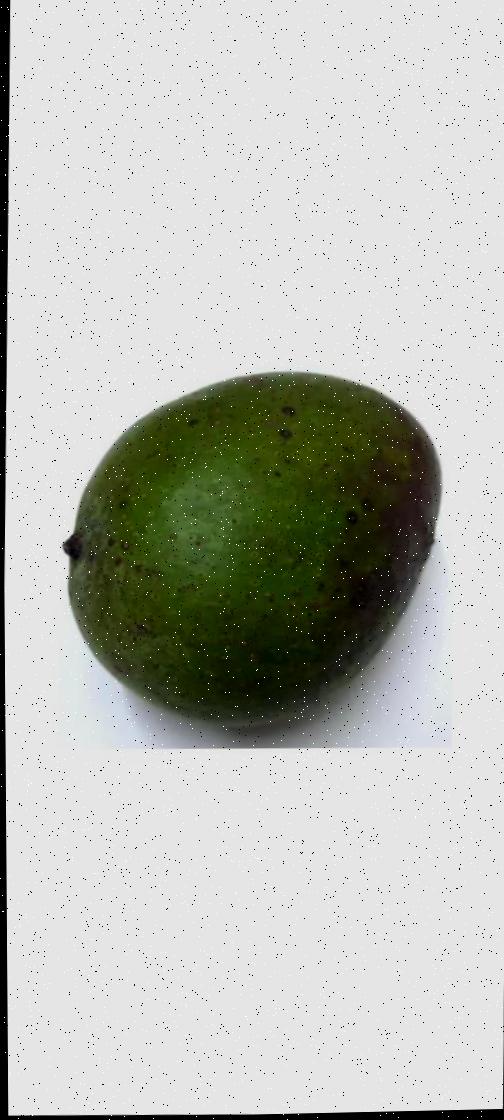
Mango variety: Ashshina Zhinuk